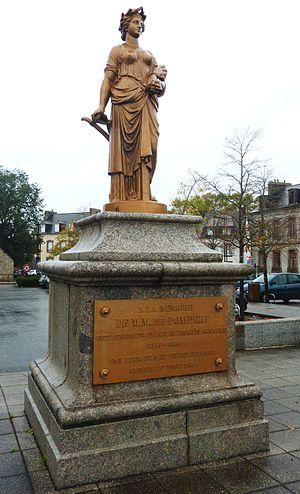
Monument en l'honneur de MM. de Pompery au Faou, statue de Mathurin Moreau - Texte de la plaque
Cet article recense les œuvres d'art dans l'espace public du Finistère, en France.
Le Faou est une commune du Finistère, dans la région administrative Bretagne. Elle abrite le siège du parc naturel régional d'Armorique dont elle est membre.
Rosnoën [ʁɔsnɔɛn] est une commune française, située dans le département du Finistère en région Bretagne.